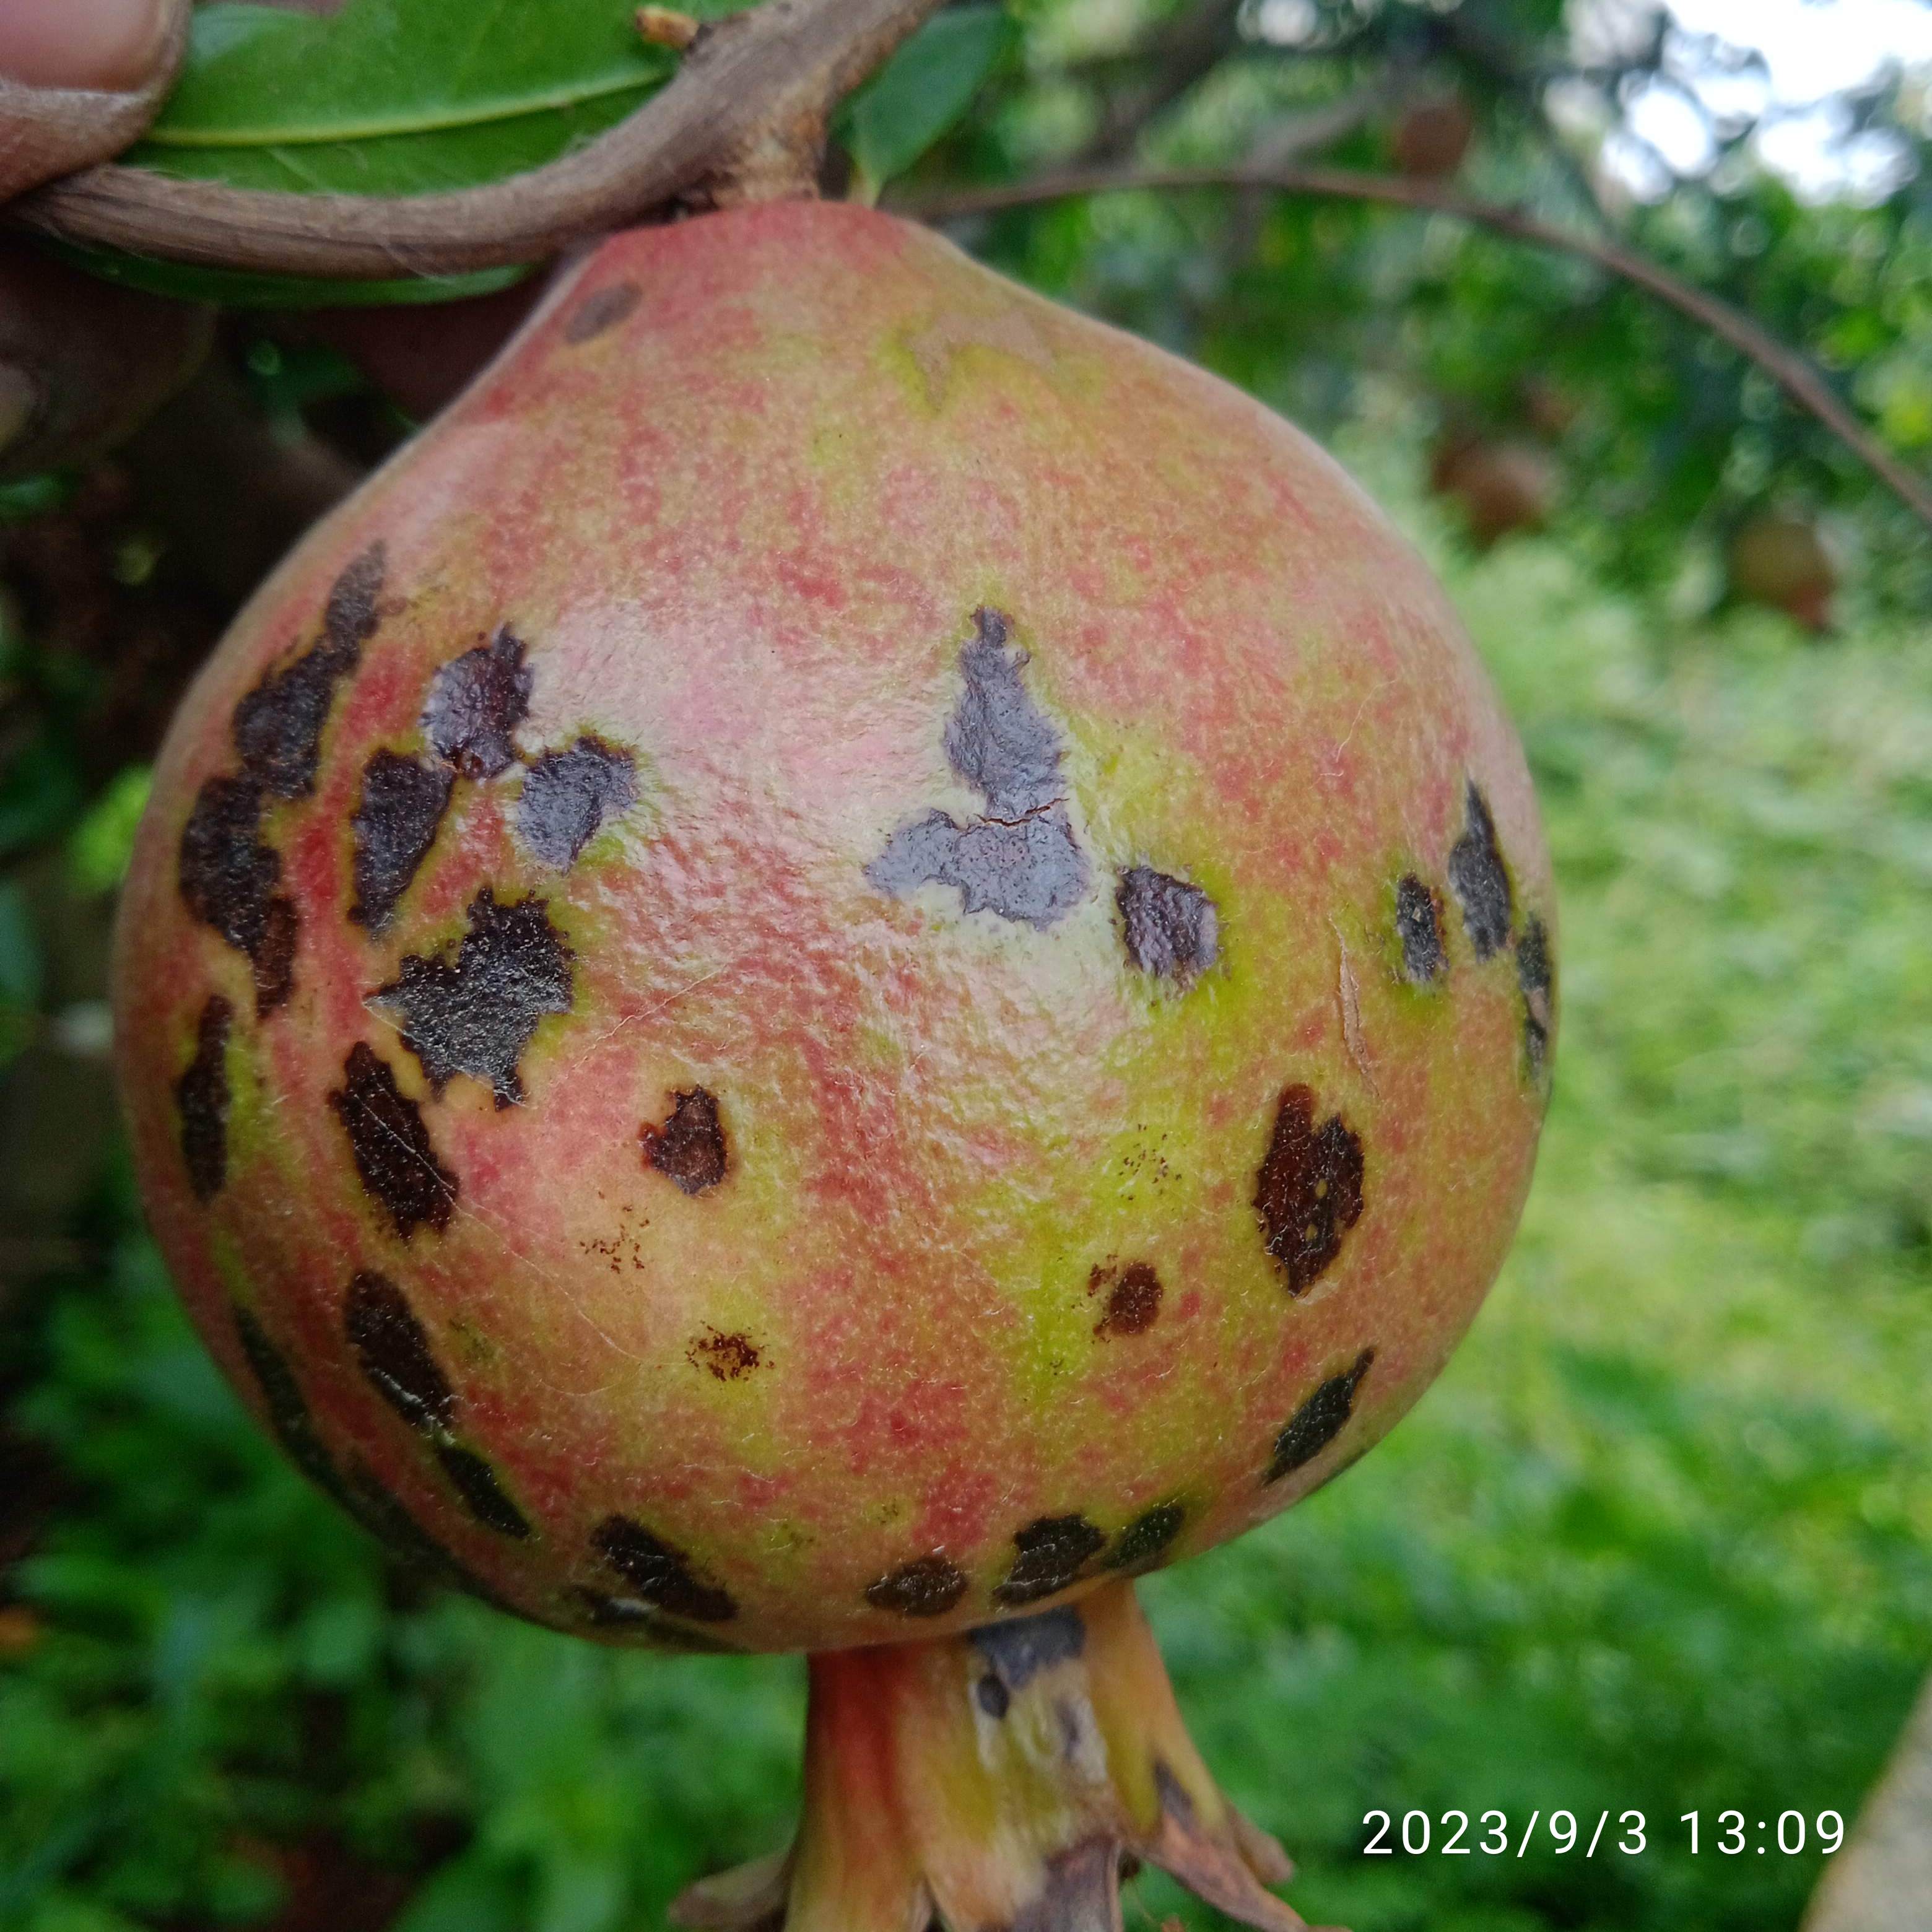
Label: Anthracnose